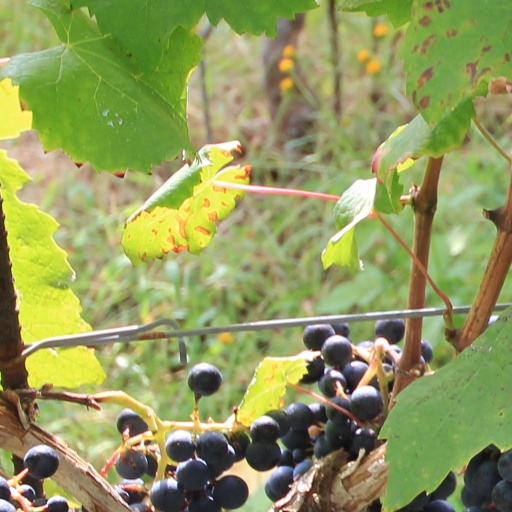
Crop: grape